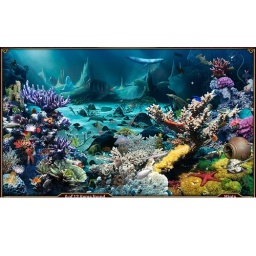
To replace previous screen obscured by yellow fish